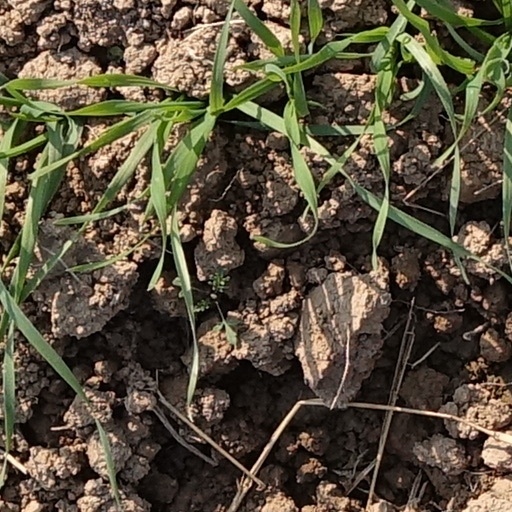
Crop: wheat